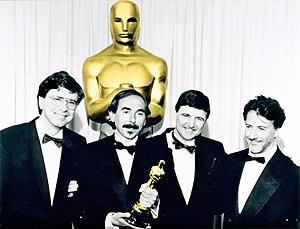
La 17ᵉ cérémonie des Oscars du cinéma s'est déroulée le 15 mars 1945 au Grauman's Chinese Theatre à Los Angeles.
La 15ᵉ cérémonie des Oscars du cinéma s'est déroulée le 4 mars 1943 à l'Hôtel Ambassador à Los Angeles.
Voyage vers l'espoir est un film dramatique suisso-turc, réalisé par Xavier Koller, sorti en 1990.
La 12ᵉ cérémonie des Oscars du cinéma s'est déroulée le 29 février 1940 à l'Hôtel Ambassador à Los Angeles.
La 10ᵉ cérémonie des Oscars du cinéma s'est déroulée le 10 mars 1938 à l'Hôtel Biltmore à Los Angeles, Californie.